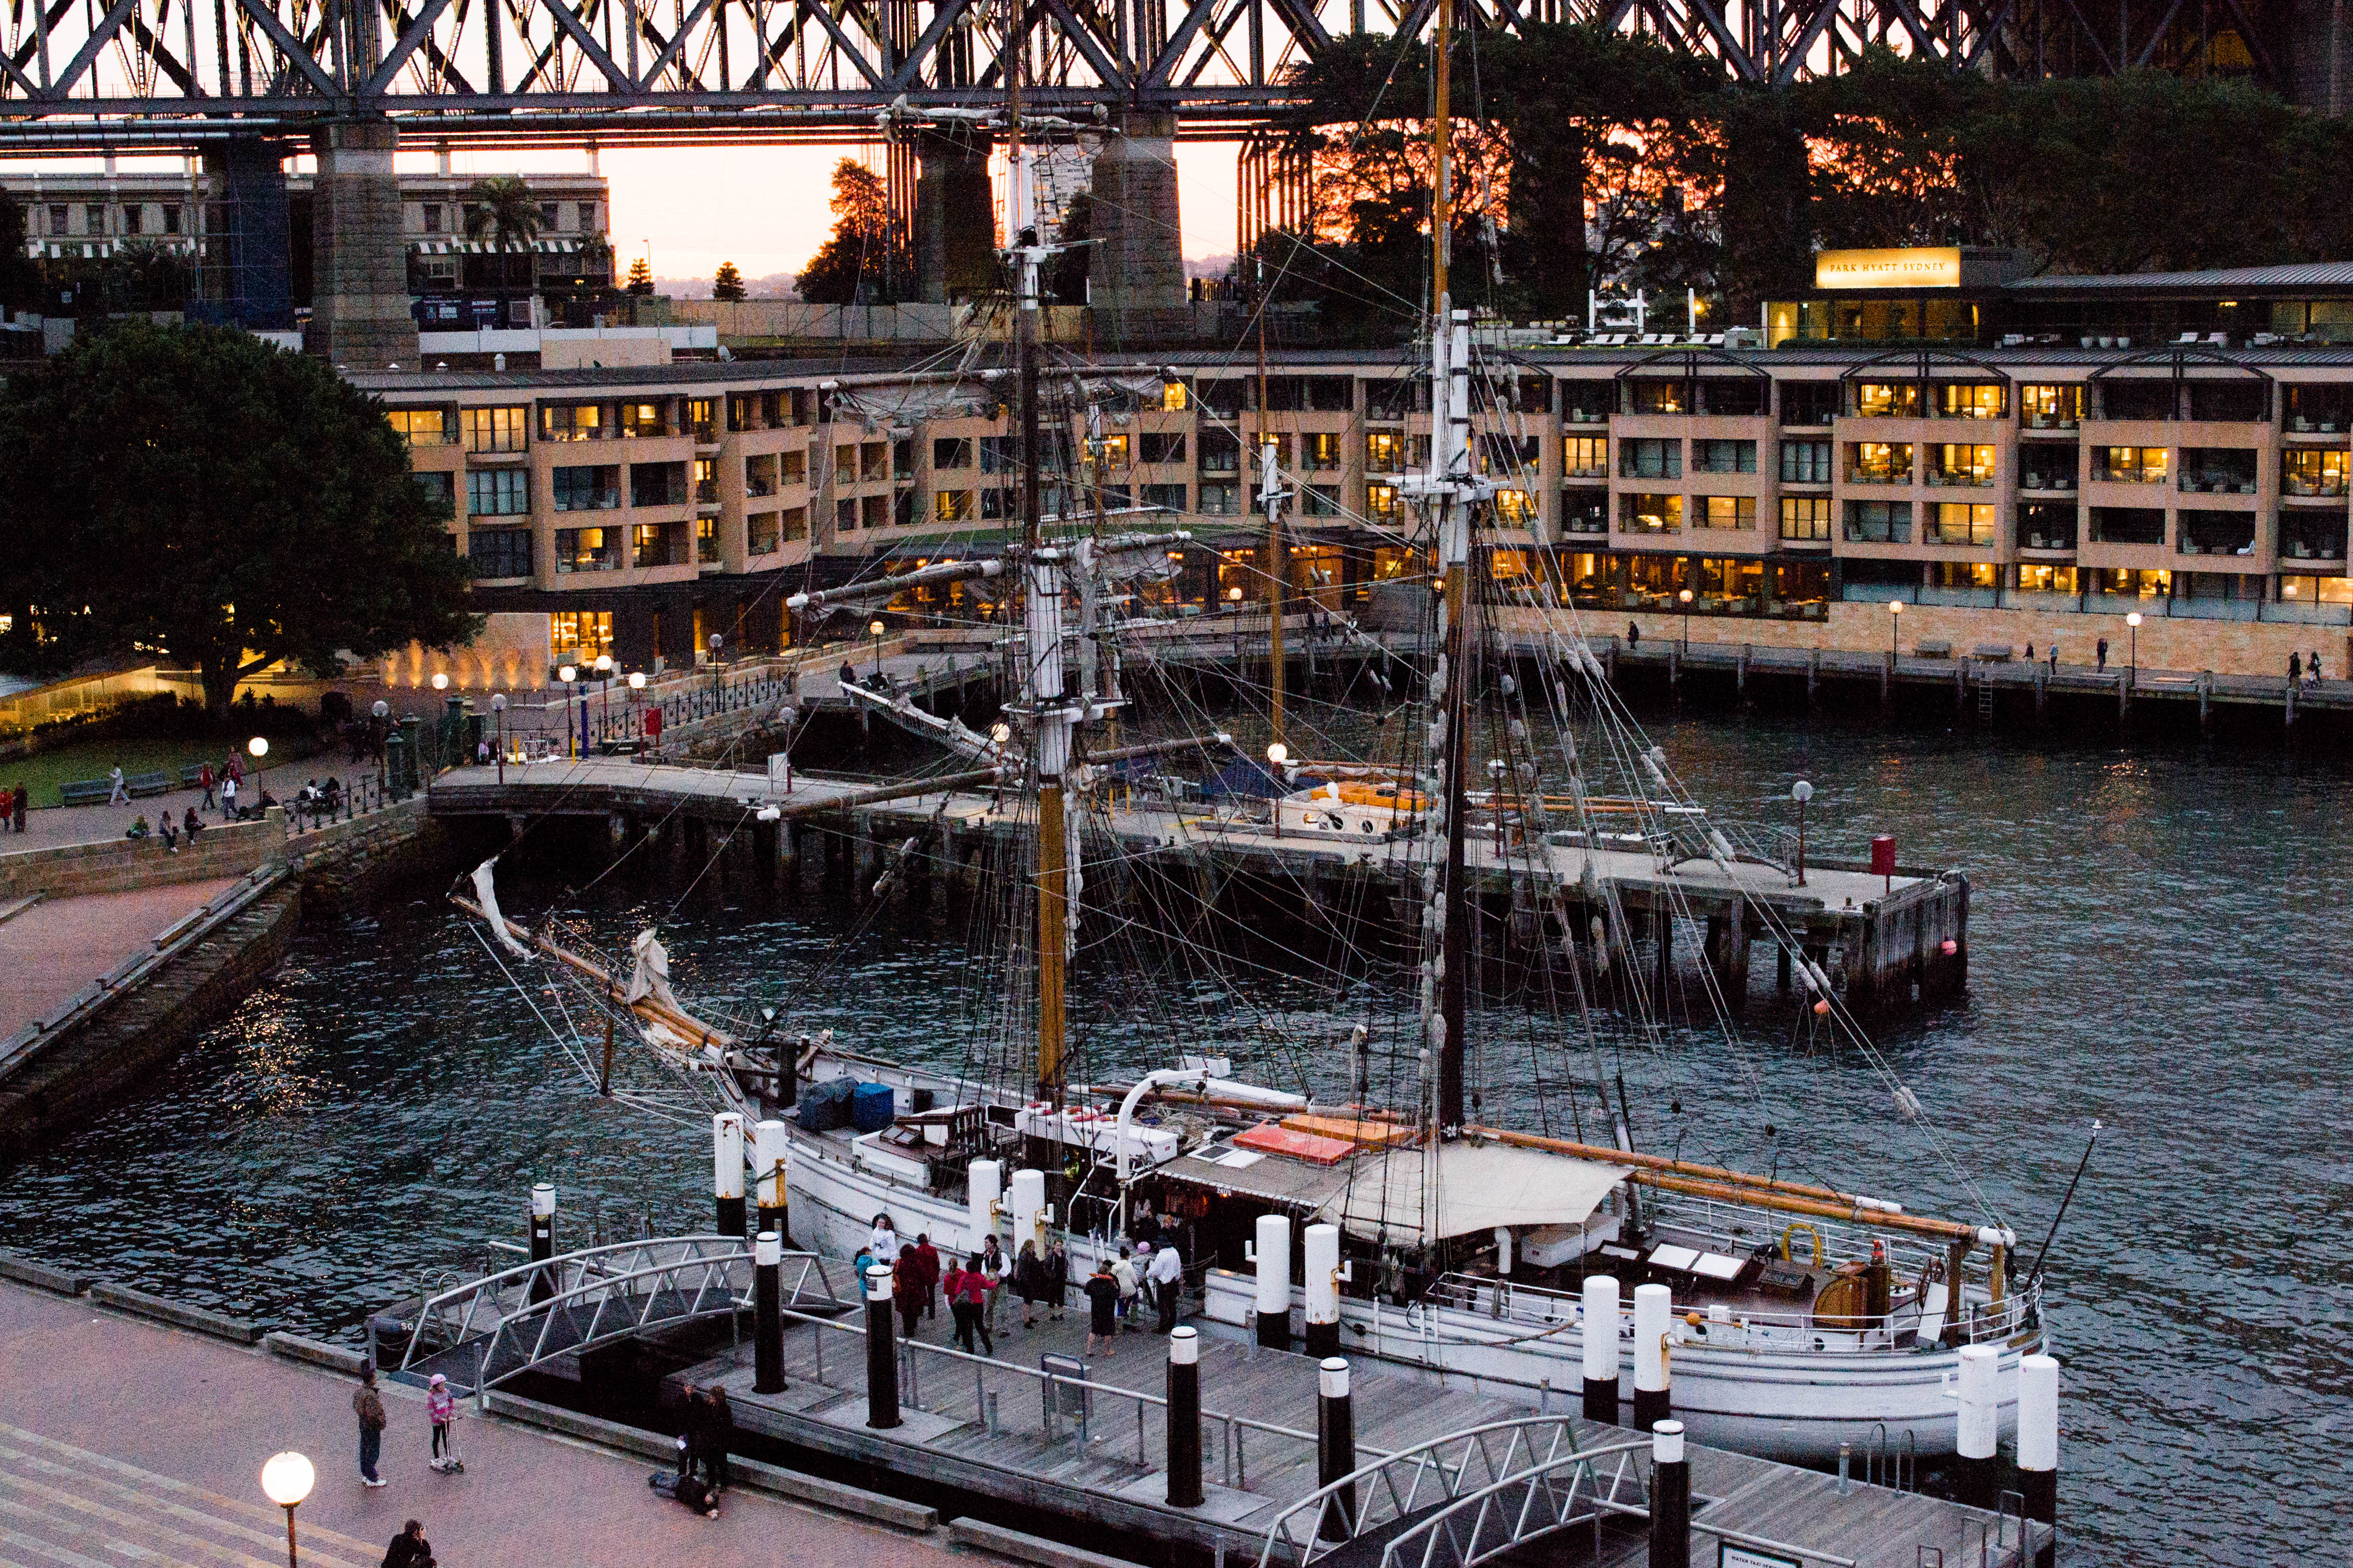
dock, boat, view, ship, vehicle, sydney, harbour, marina, waterway, australia